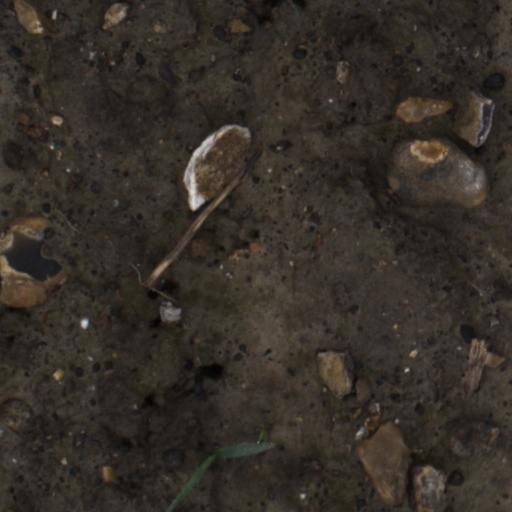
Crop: wheat